Moonah Creek Hanging Tree

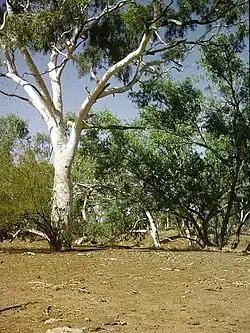
Moonah Creek Hanging Tree, 1964

Moonah Creek Hanging Tree is a heritage-listed tree at Ardmore Station, Waverley, Shire of Boulia, Queensland, Australia. It is also known as Killing Tree and Butchering Tree. It was added to the Queensland Heritage Register on 8 September 2005.